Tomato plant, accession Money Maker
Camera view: horizontal (90 deg, fisheye); turntable rotation: 270 degrees
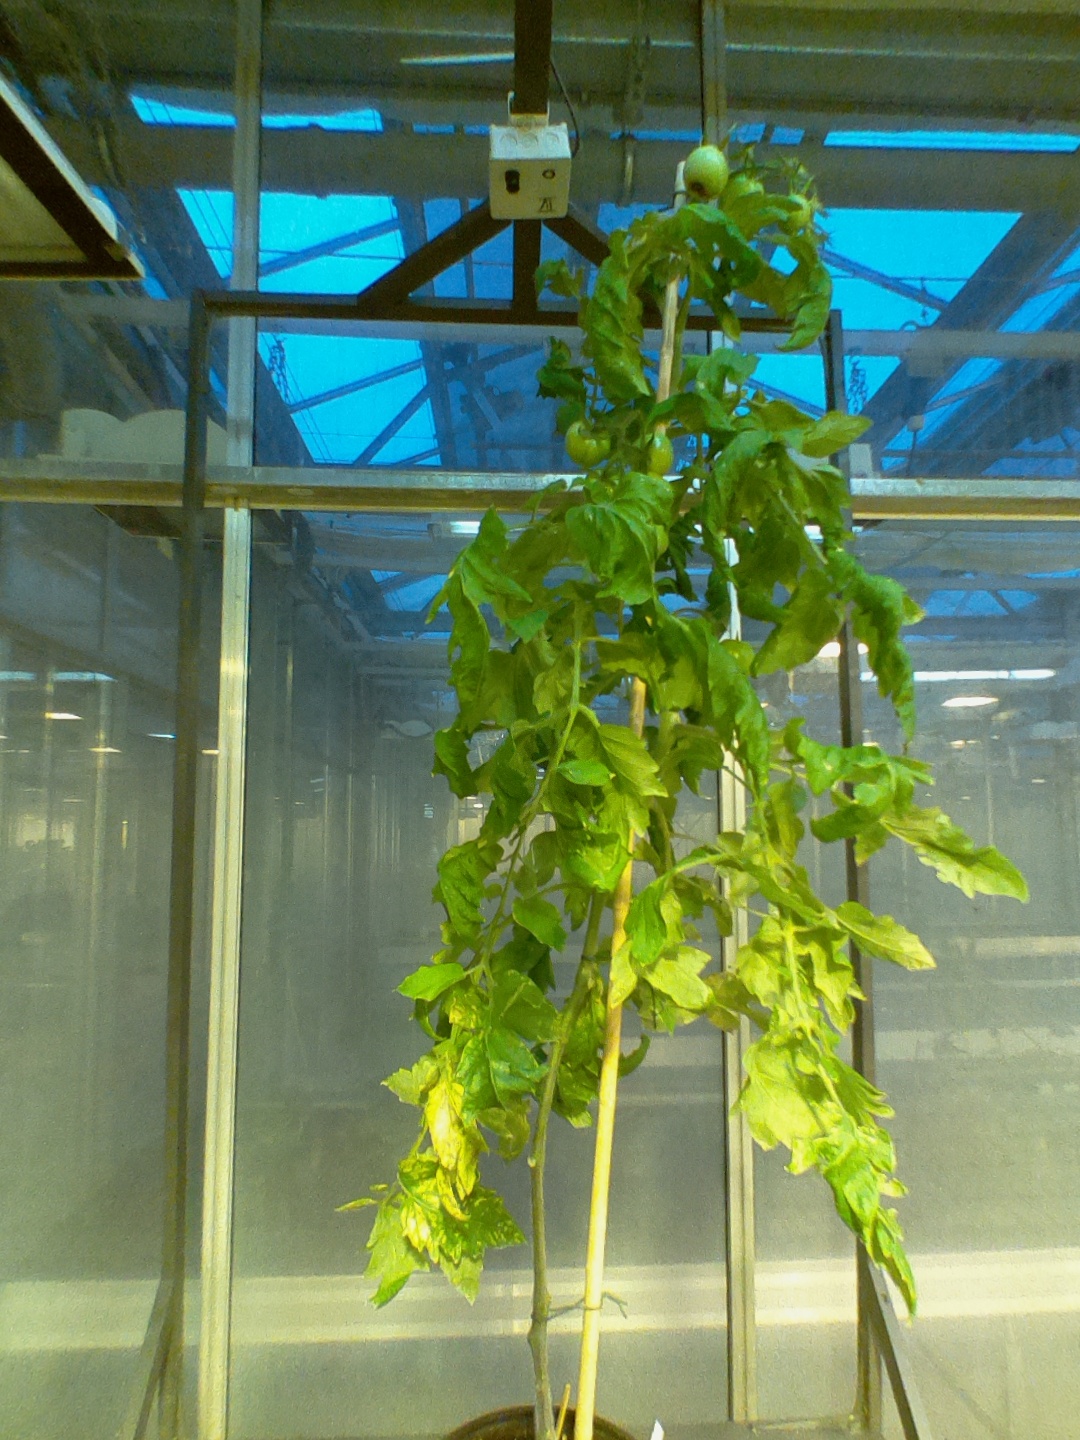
BBCH growth stage 78: 80% -90% of final fruit size